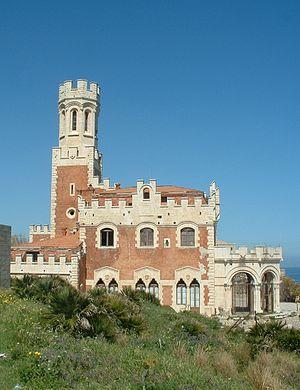
L'ancienne province de Syracuse devenue Libre consortium municipal est une province italienne de Sicile dont la capitale est Syracuse. La province compte 404 271 habitants et a une superficie de 2 109 km². Elle a une densité de 189 hab./km². Elle a des frontières avec la province de Catane au nord-ouest et avec la province de Raguse à l'ouest. Elle est bordée par les mers Ionienne et Méditerranée.